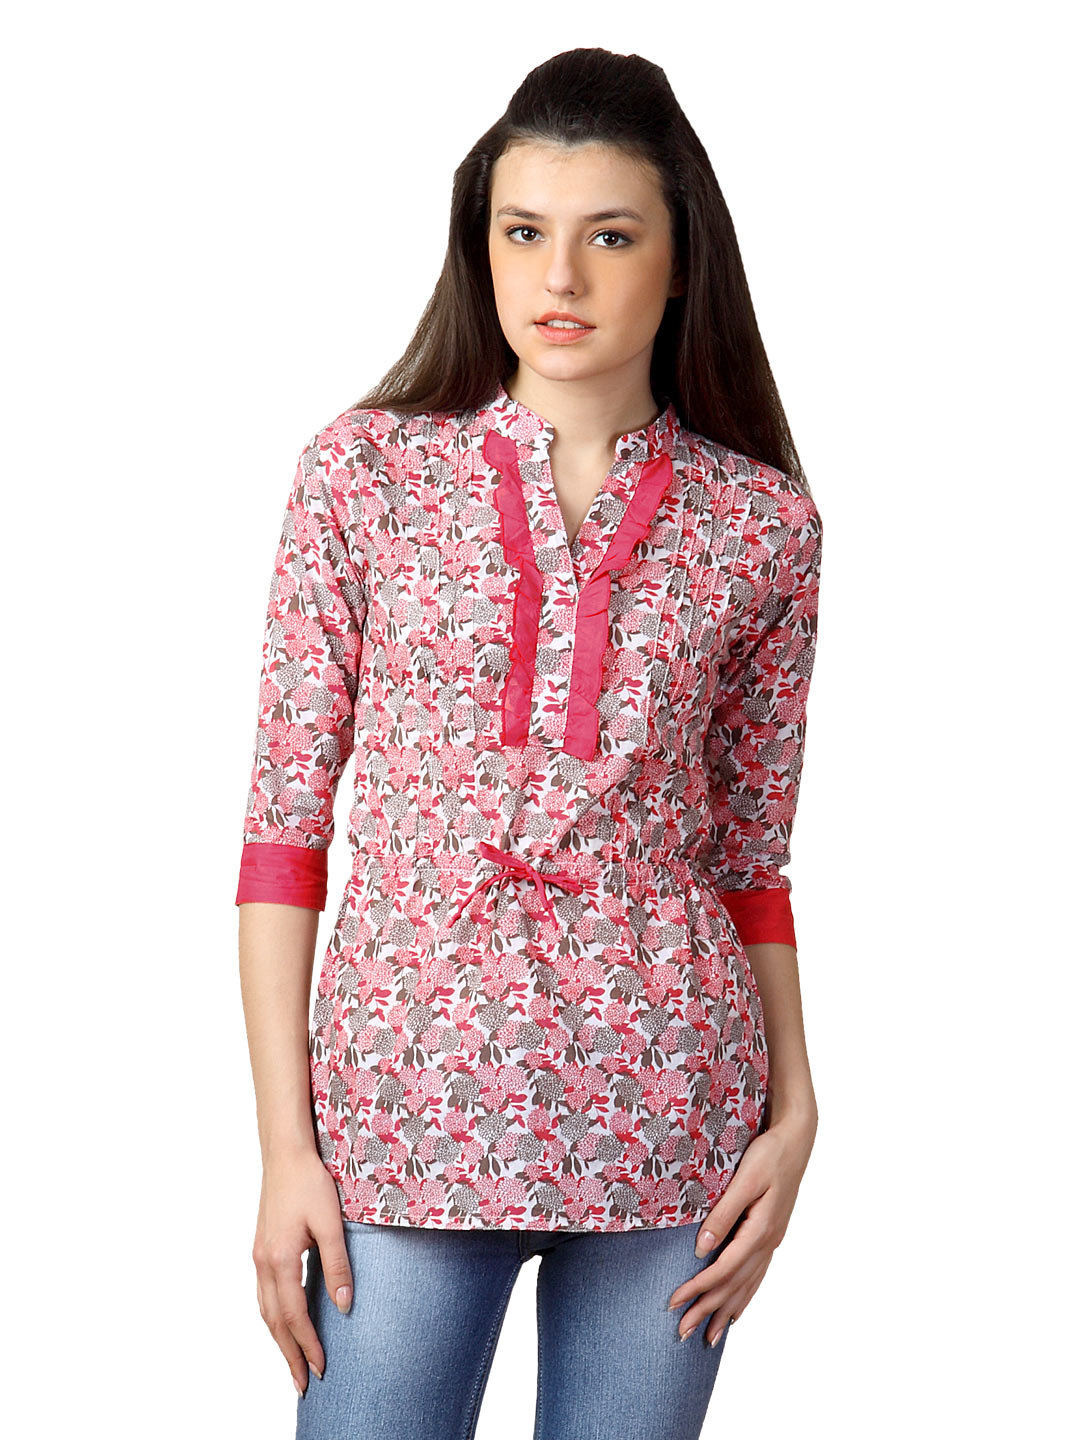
Mumbai Slang Women Floral Pink Kurti
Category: Apparel / Topwear / Kurtis
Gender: Women
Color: Pink
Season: Summer 2012
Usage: Ethnic